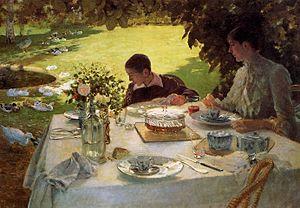
Le Mal est un roman de François Mauriac publié pour la première fois le 1ᵉʳ avril 1924 dans la revue littéraire Demain.
Giuseppe De Nittis, né le 25 février 1846 à Barletta, et mort le 21 août 1884 à Saint-Germain-en-Laye, est un peintre et graveur italien.